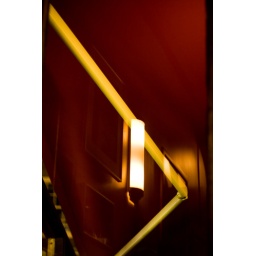
yellow lines in the window. reflected on red